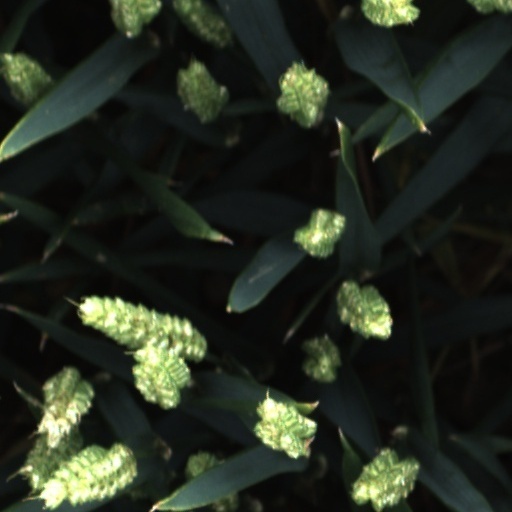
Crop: wheat